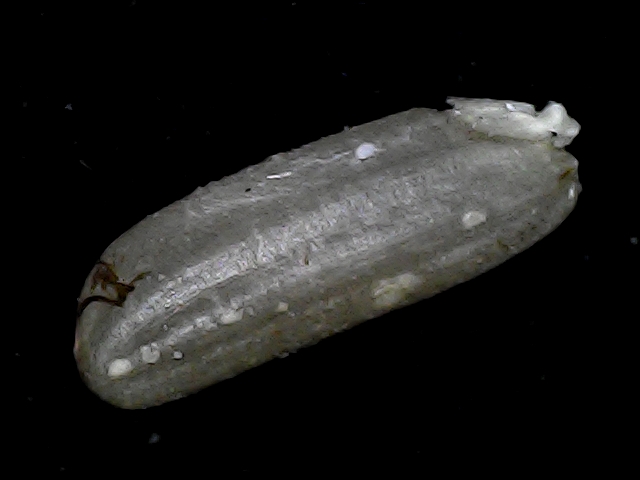
Rice variety: BD79